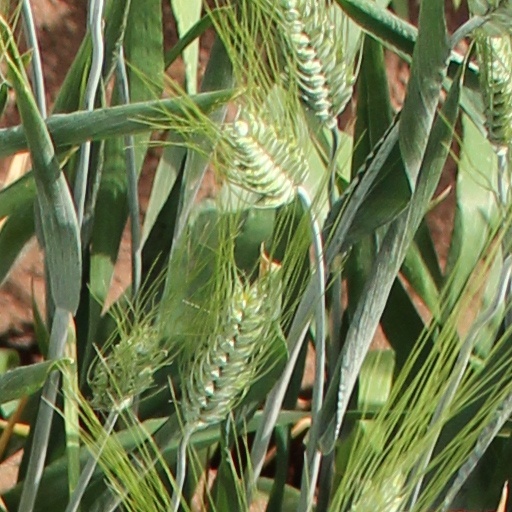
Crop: wheat